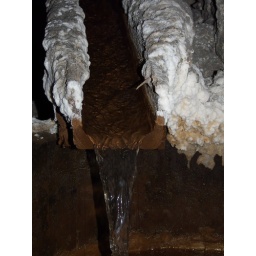
Wieliczka salt mine The water had to be drained away in wooden pipes